BMW 801

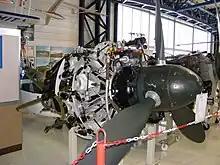
BMW 801 D2 at the "Flugmuseum Aviaticum", Austria (2007)

The 801C was replaced with the BMW 801 D-2 series engines in early 1942, which ran on C2/C3 100 octane fuel instead of the A/B/C/L's B4 87 octane, boosting takeoff power to 1,700 PS (1,677 hp, 1,250 kW). The BMW 801G-2 and H-2 models were D-2 engines modified for use in bomber roles with lower gear ratios for driving larger propellers, clockwise and counterclockwise respectively. As with the 801B engine design, however, the 801H-2 engine did not leave the prototype stage.